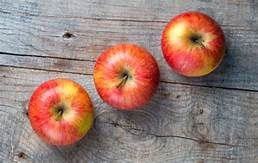
Label: apple